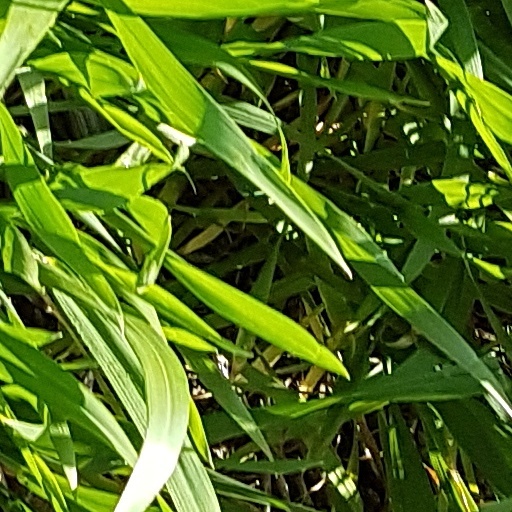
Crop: wheat